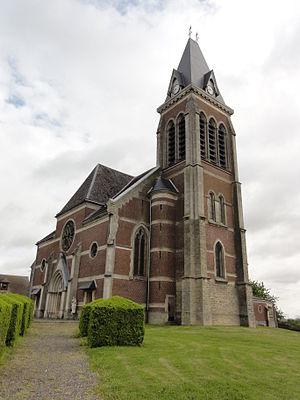
Vendeuil est une commune française située dans le département de l'Aisne, en région Hauts-de-France.